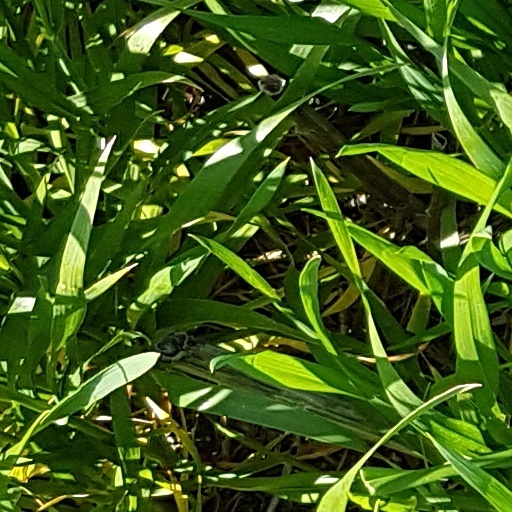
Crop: wheat